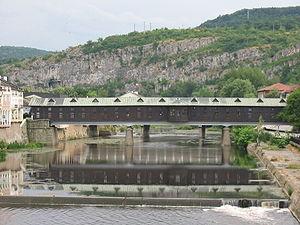
Lòvetch est une ville de Bulgarie. Elle est le chef-lieu de la région de Lovetch et est située à 150 km de la capitale Sofia. Les villes les plus proches sont Pleven, Trojan et Teteven. D'après les donnés de l'Institut National des Statistiques, fin 2017, la population de la ville était de 32 818 habitants, dont 16 916 femmes, alors que l'agglomération de Lovetch comptait 44 086 habitants, dont 22 720 femmes.
Cet article recense les ponts bâtis en Europe. Un pont bâti est un pont sur lequel sont érigées une ou plusieurs structures, en plus de sa fonction de support à une voie de communication.